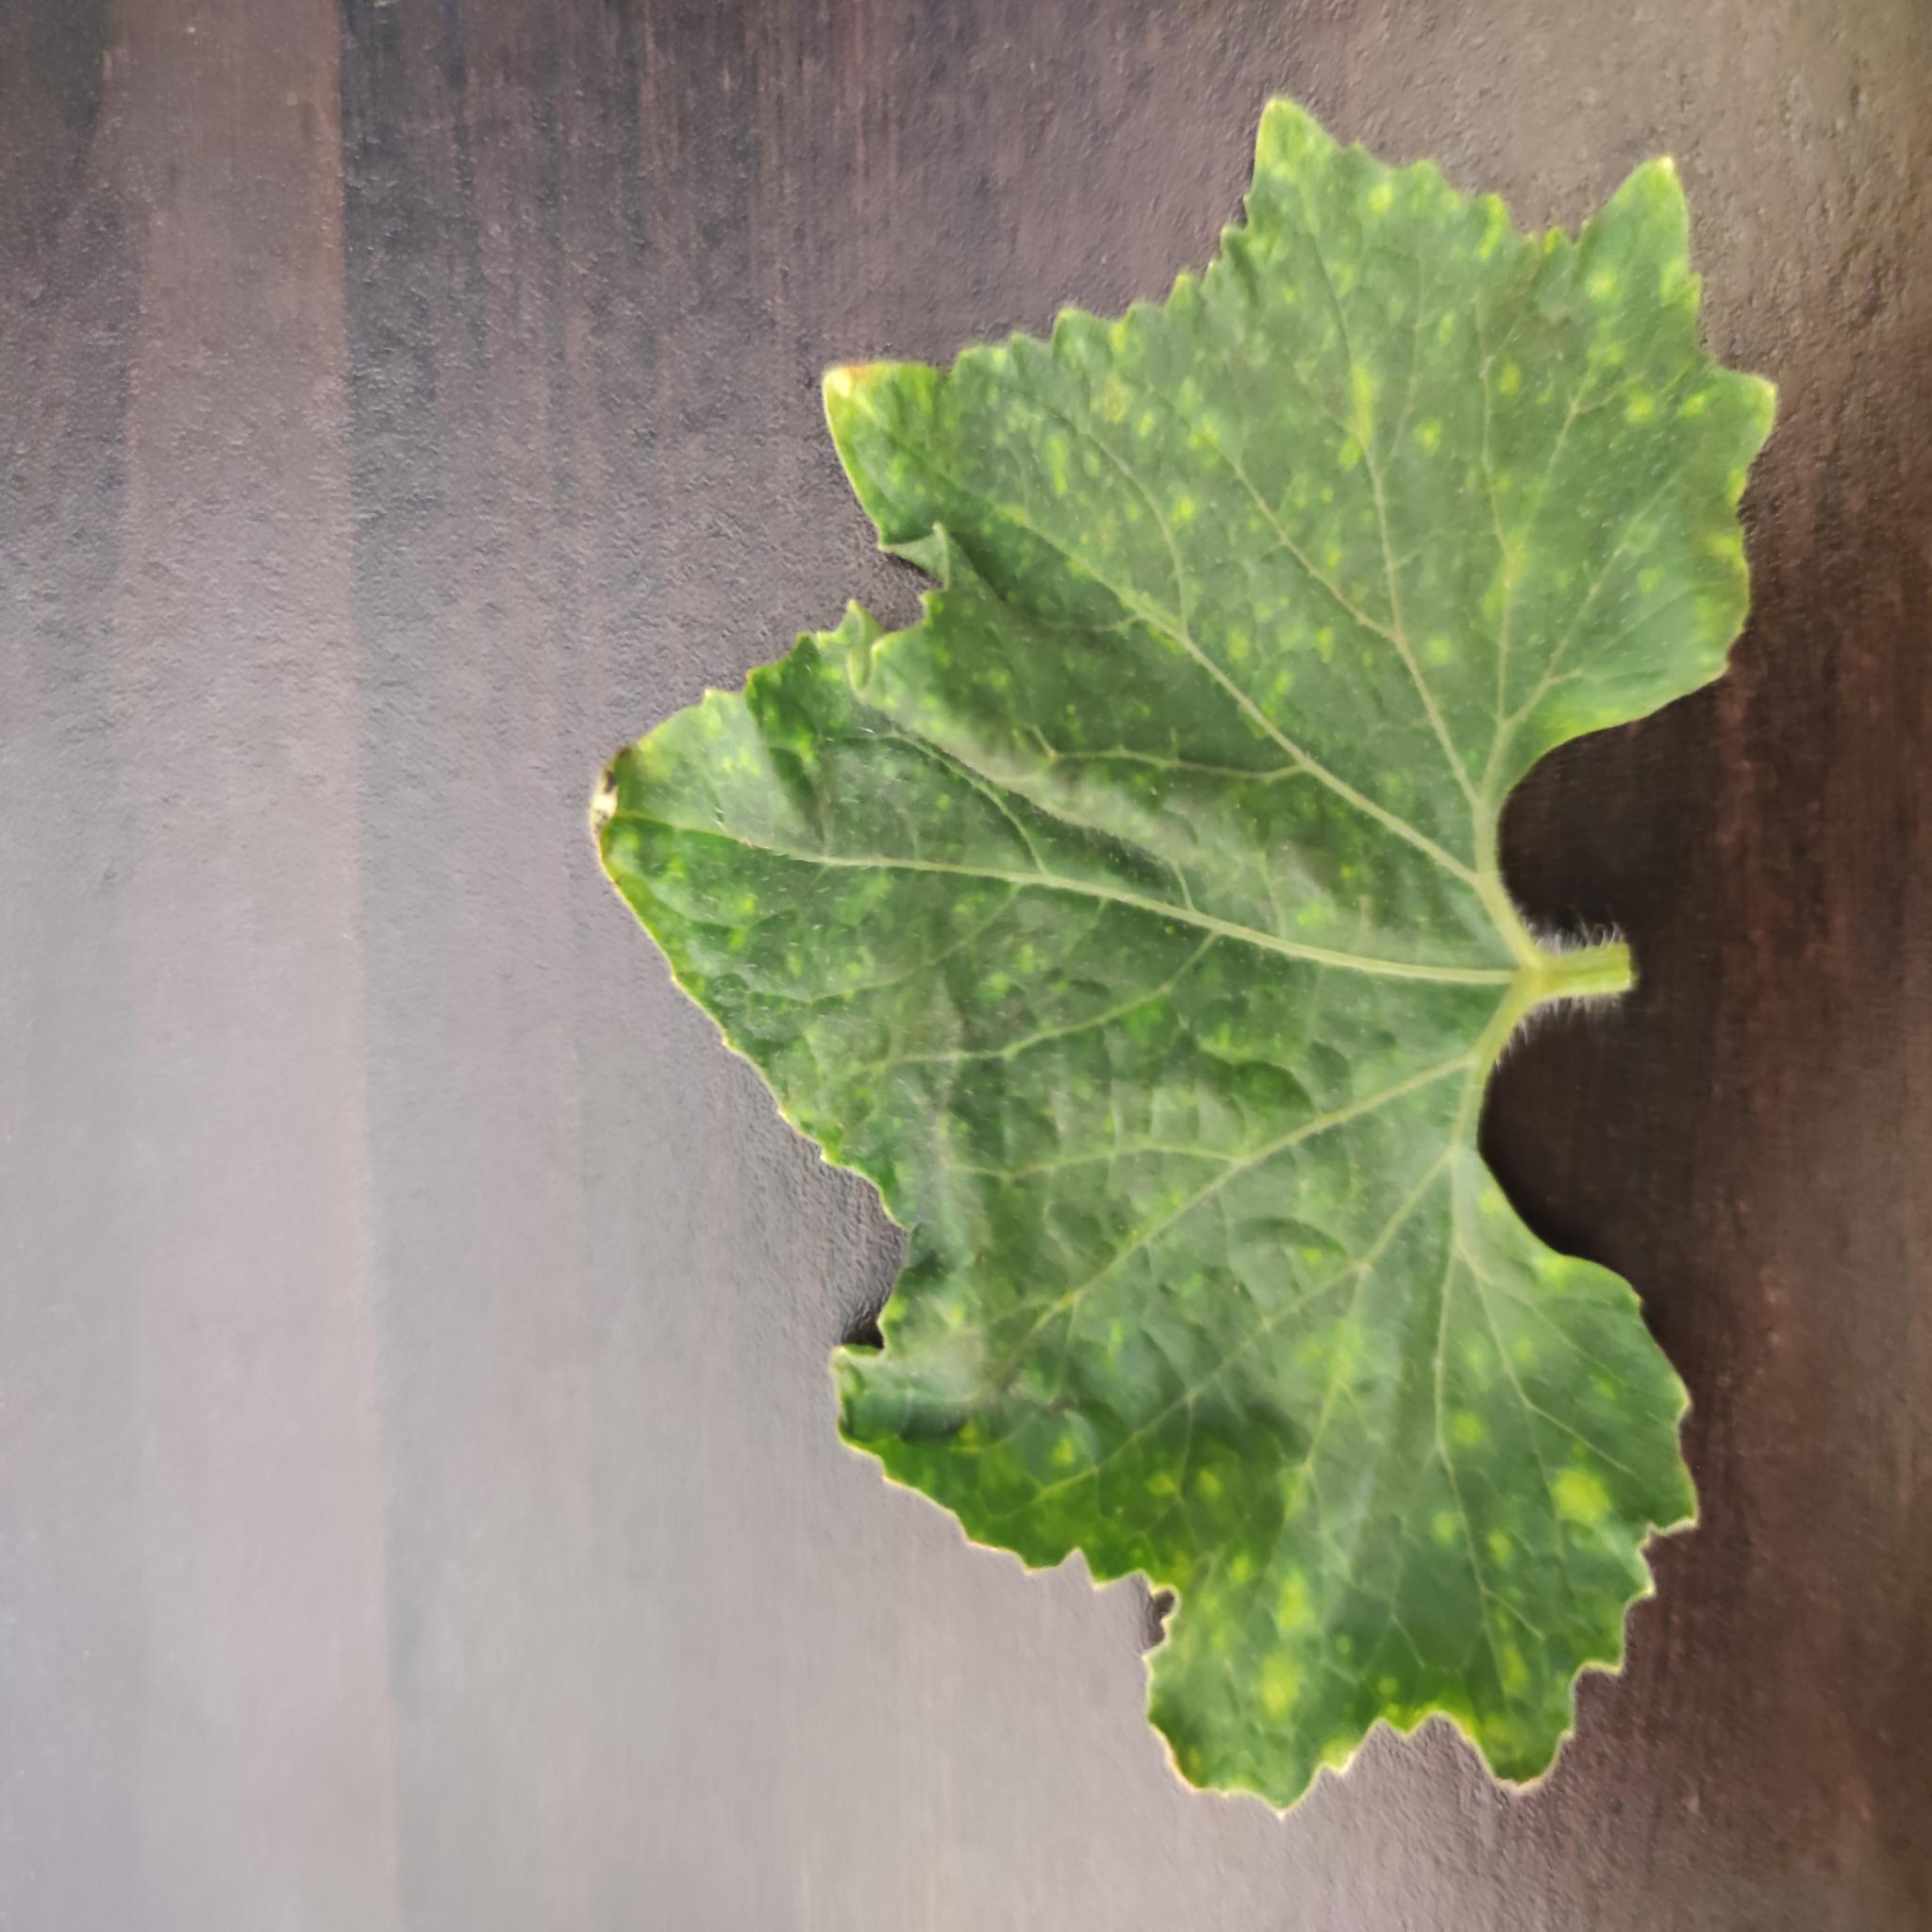
Label: Leaf curl